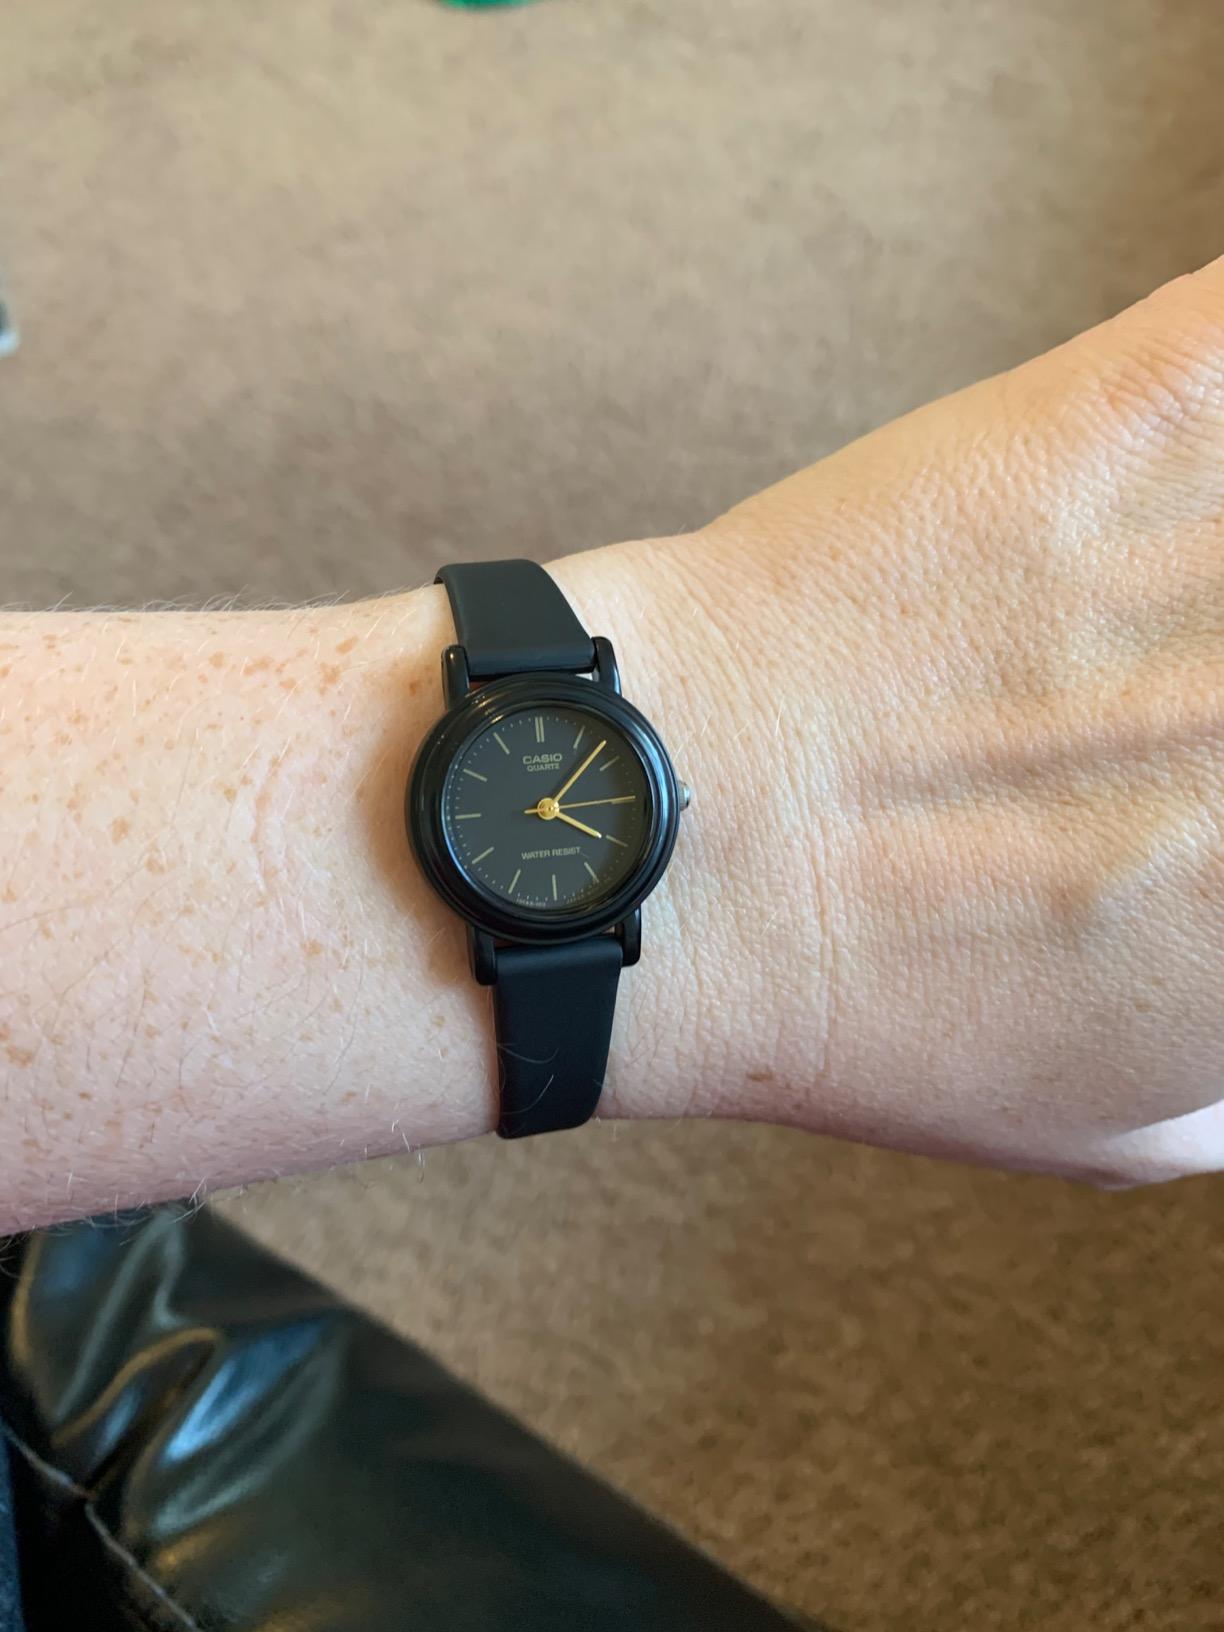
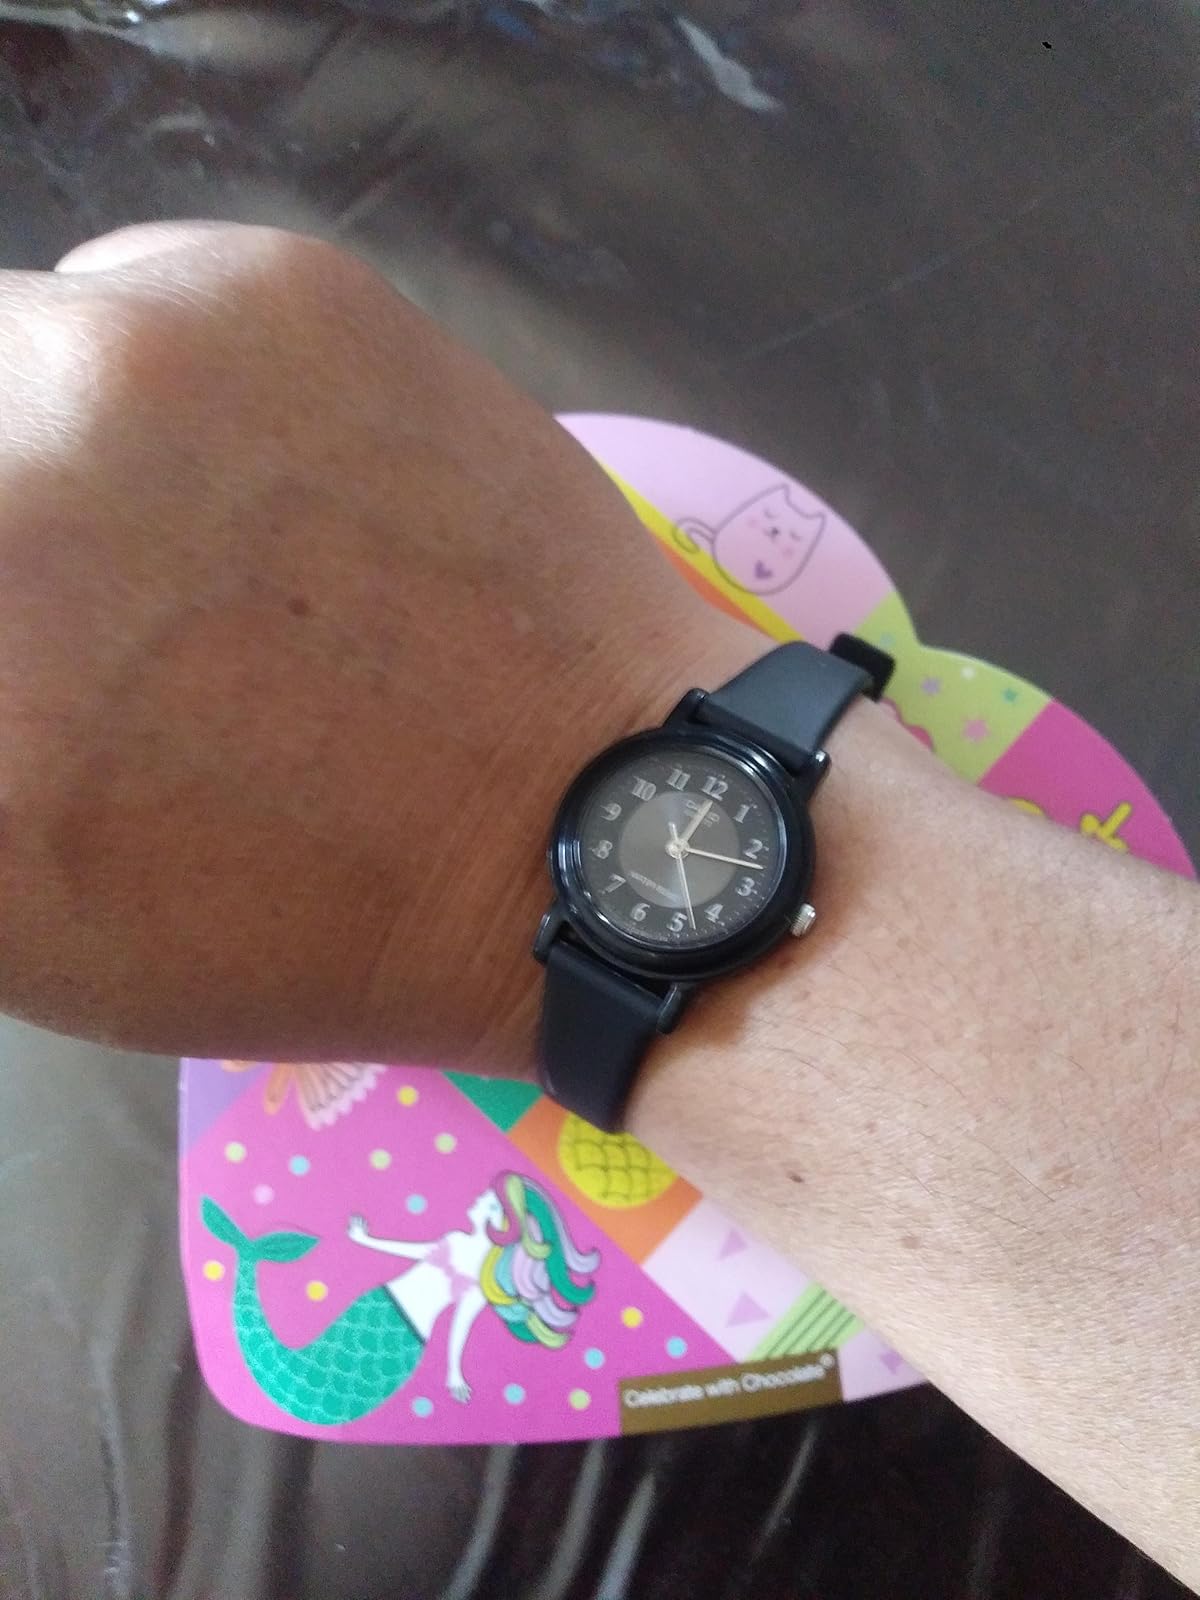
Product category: accessories_watch
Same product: no